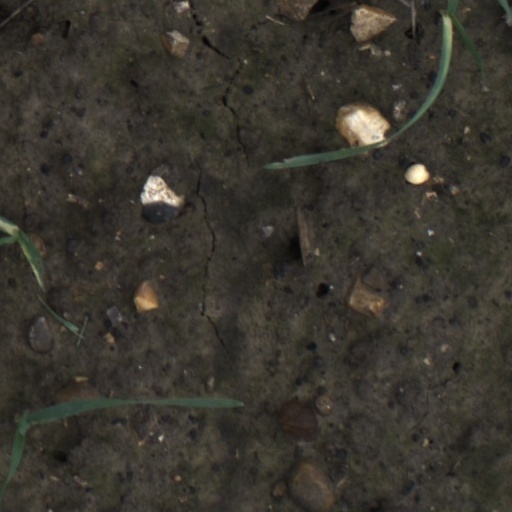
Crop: wheat